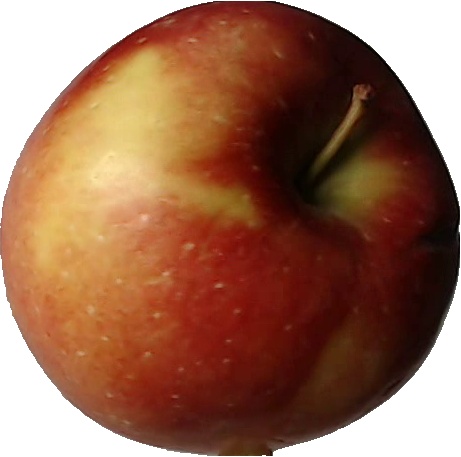
Label: apple_braeburn_1